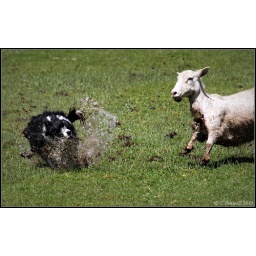
Blitz skids in the water while turning a ewe